H. T. Webster

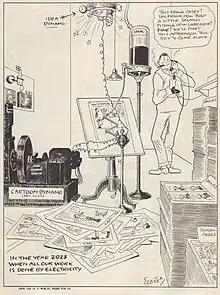
1923 cartoon by HT Webster, joking about 2023 when electric machines can create art so that the artist can rest.

On June 22, 1949, the DuMont Television Network adapted "The Timid Soul" to television as the premiere presentation of their "Program Playhouse" series. Caspar Milquetoast was portrayed by Ernest Truex.